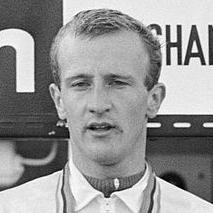
Age: 19